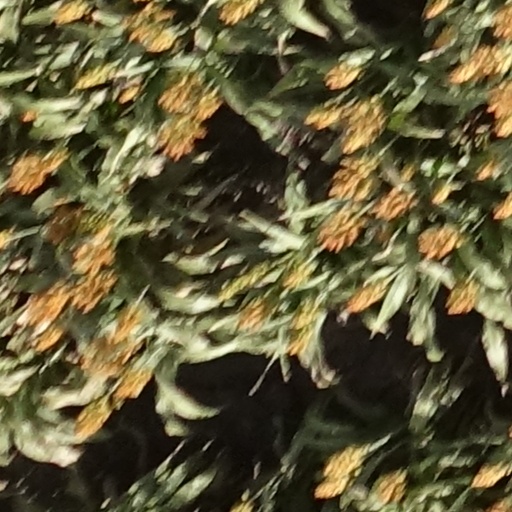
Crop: sorghum